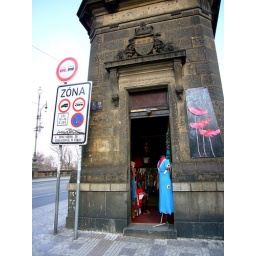
a dress shop right by the bridge